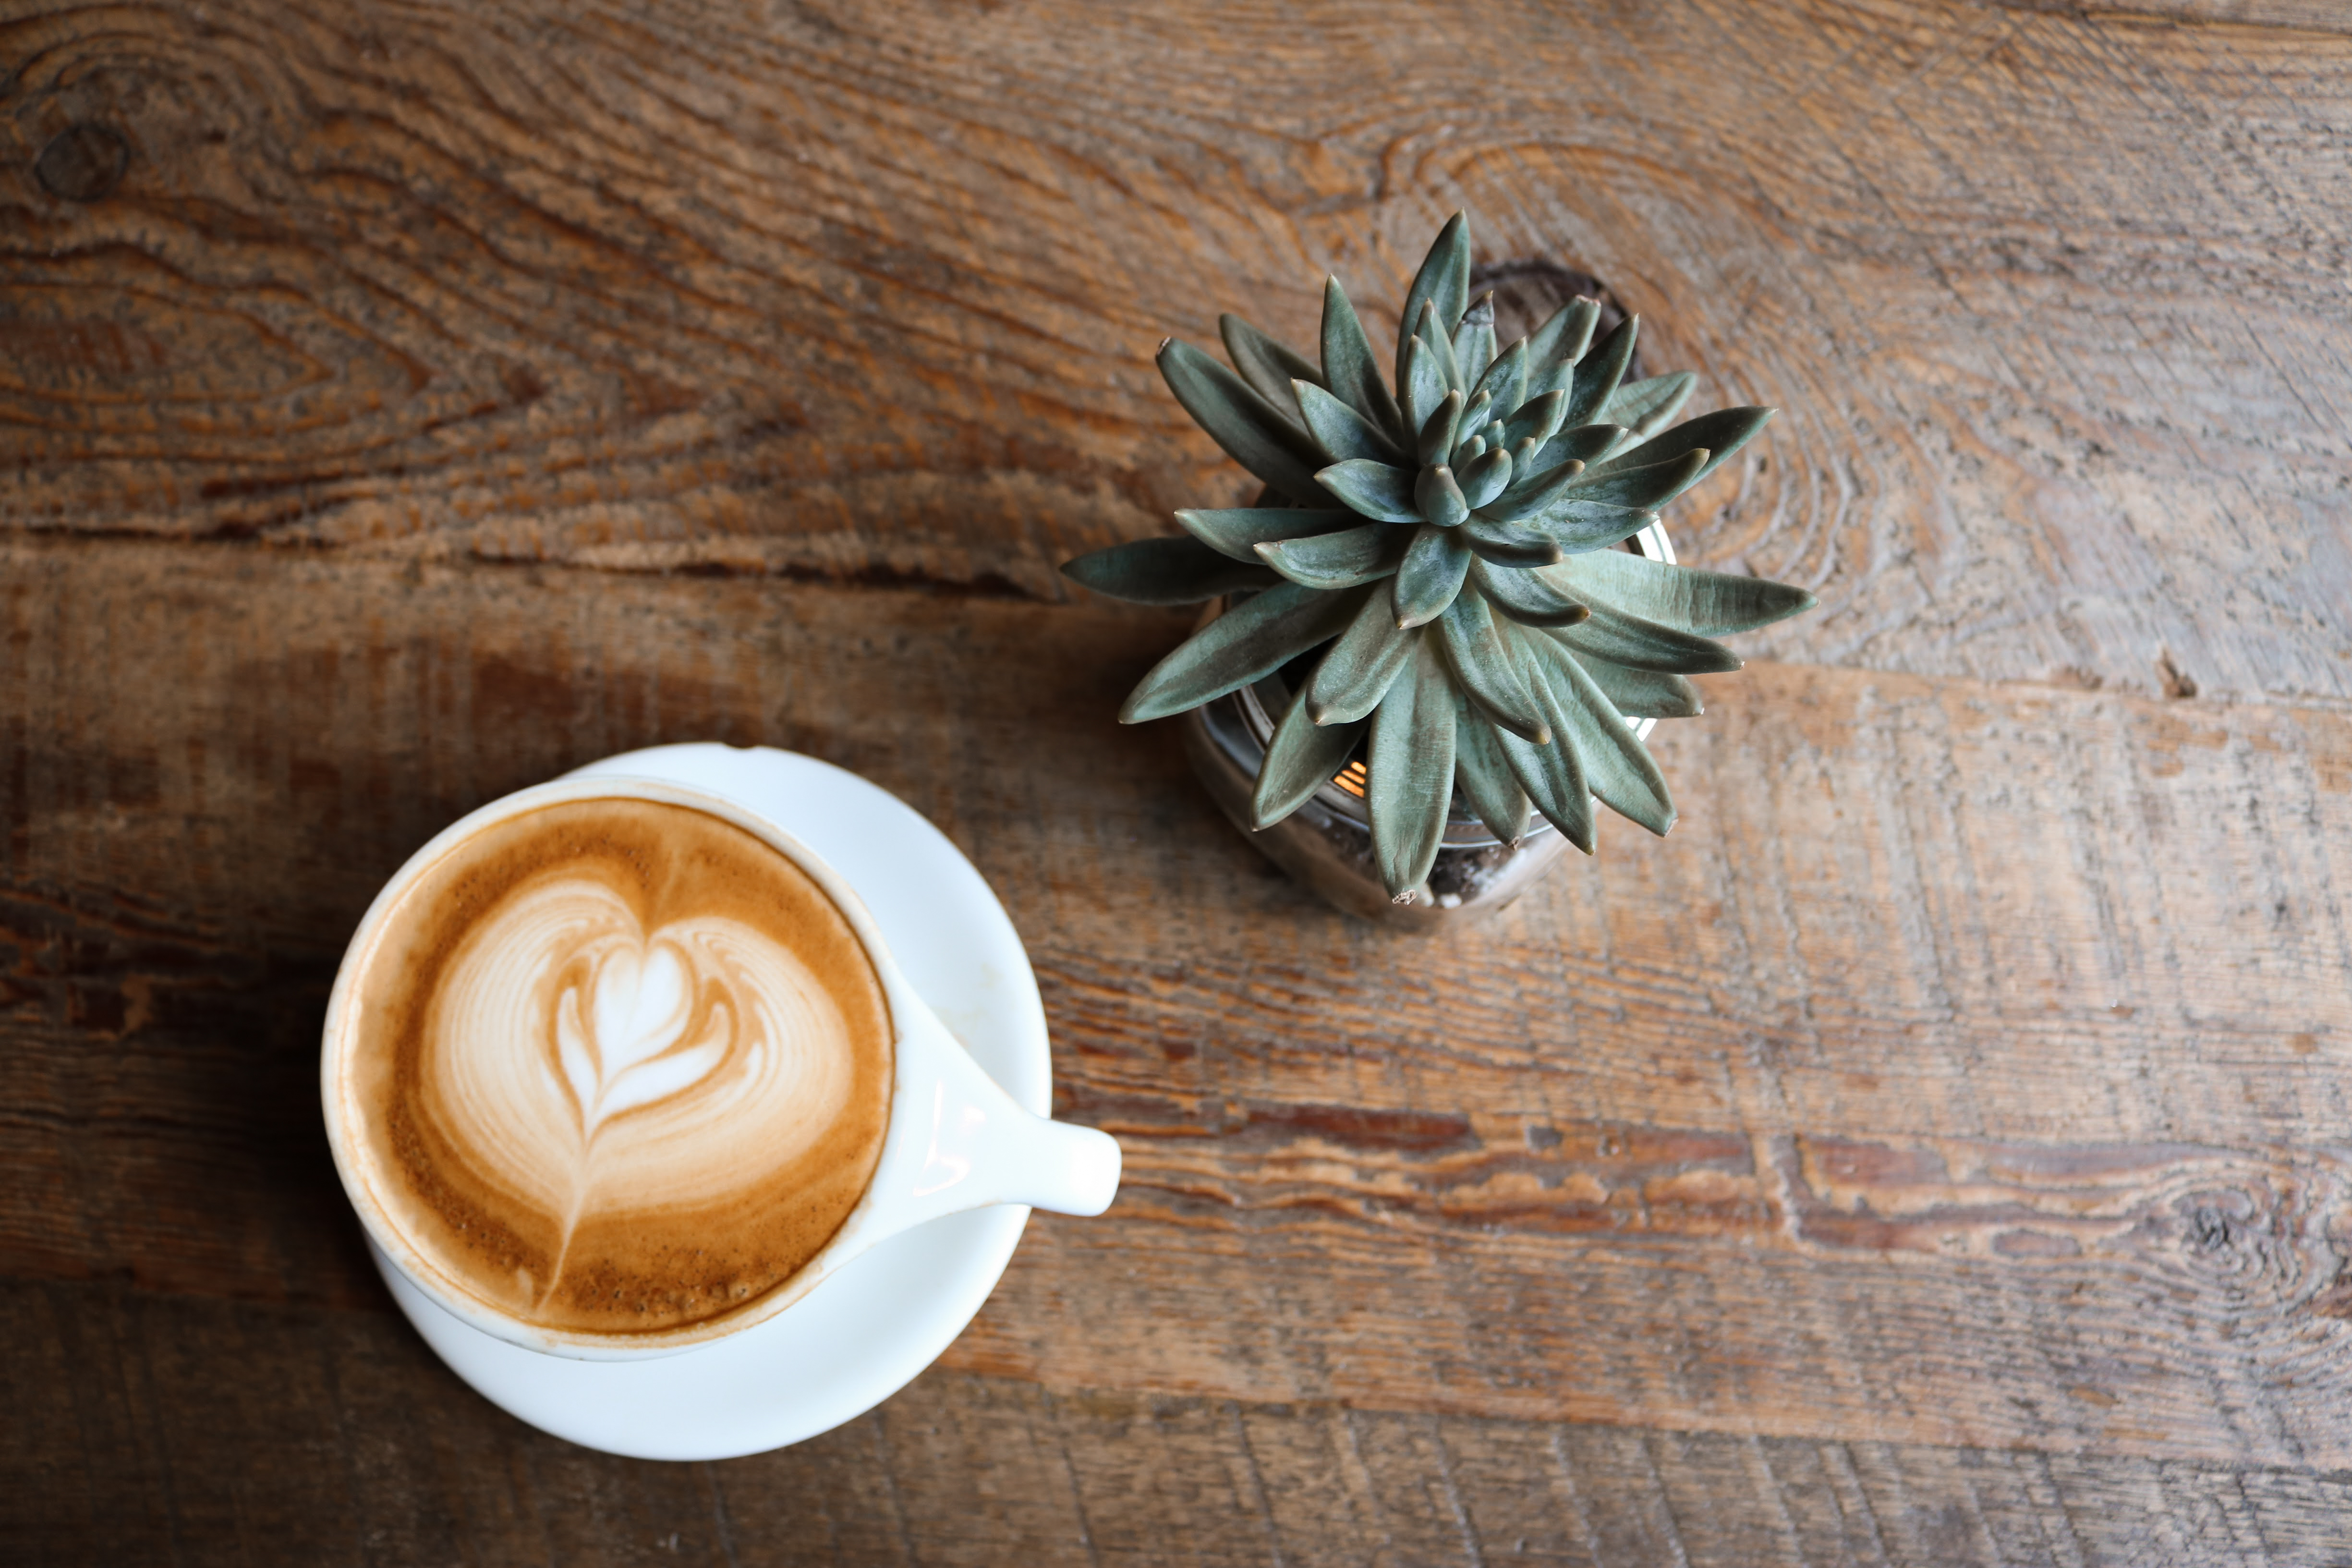
coffee, plant, latte, food, produce, succulent, wood table, flavor